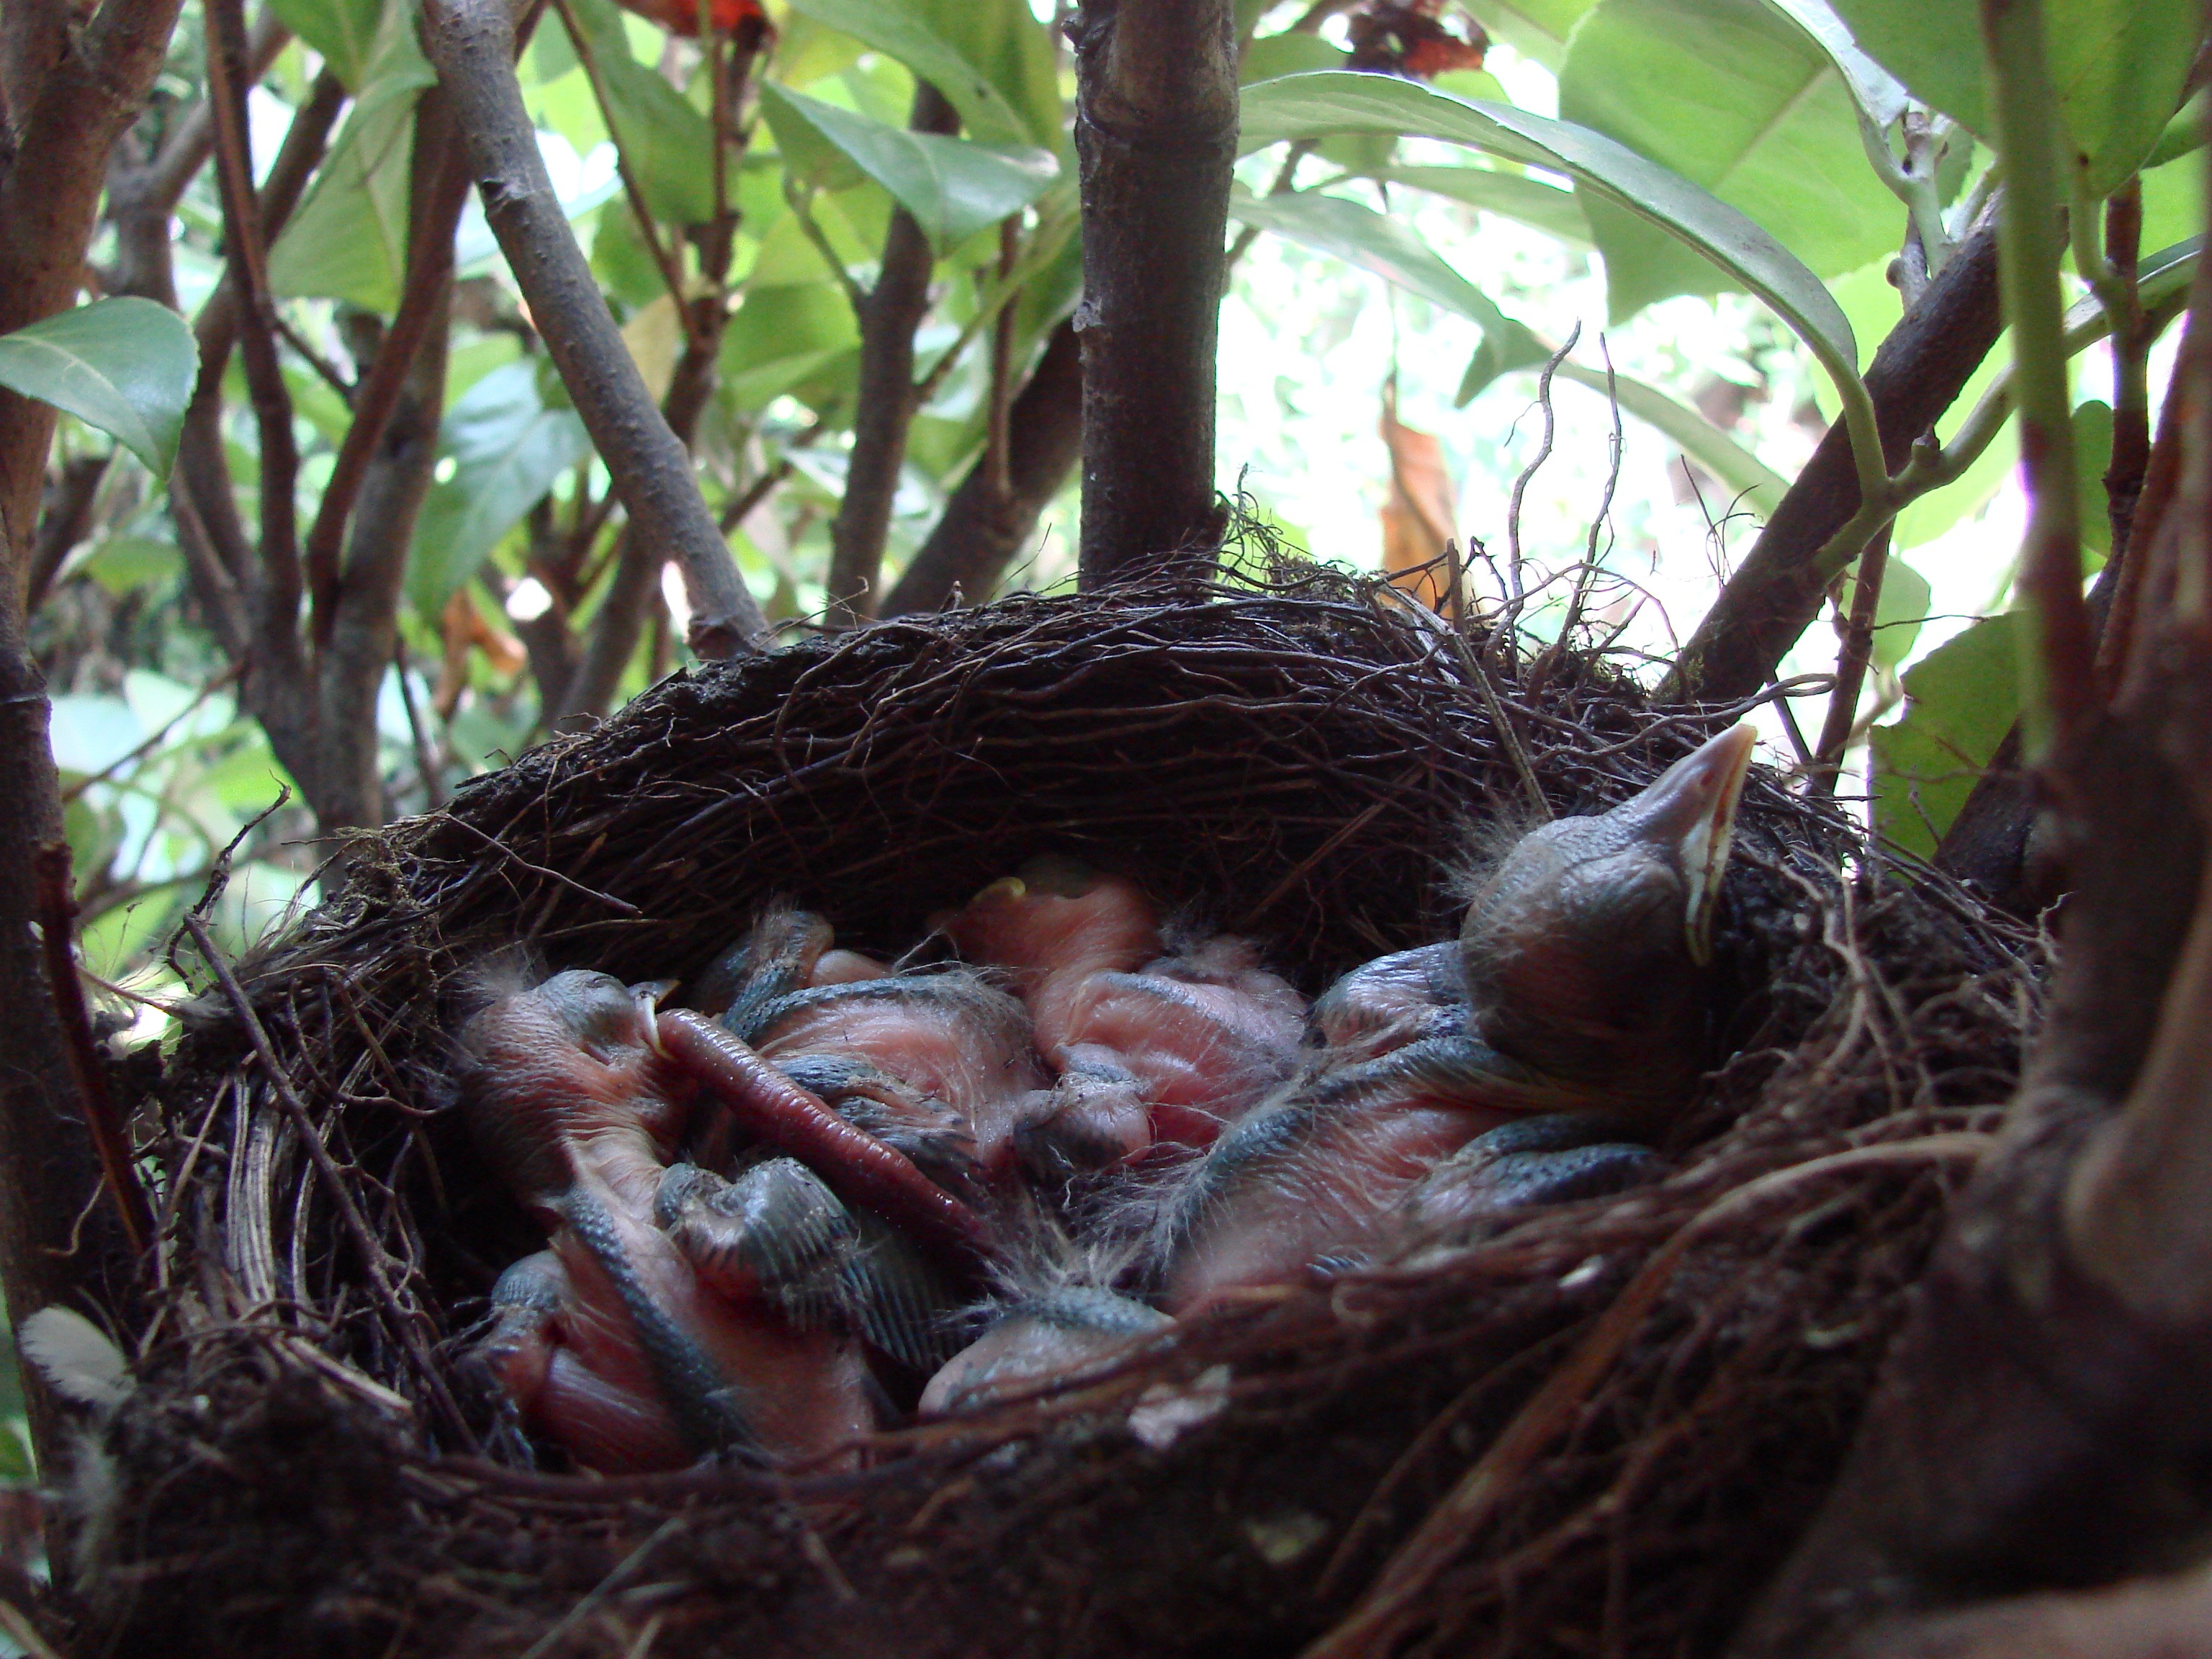
nature, branch, bird, wildlife, jungle, fauna, bird nest, nest, blackbird, bird's nest, perching bird